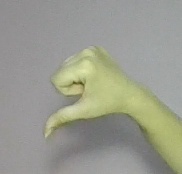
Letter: waw